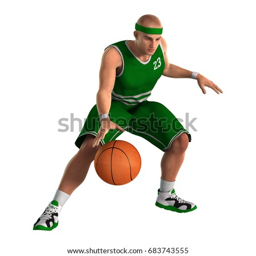
3d rendering of a male basketball player isolated on white background